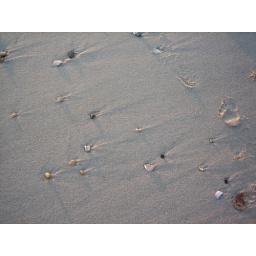
dog paw prints in wet sand and cracked sea shells at dawn